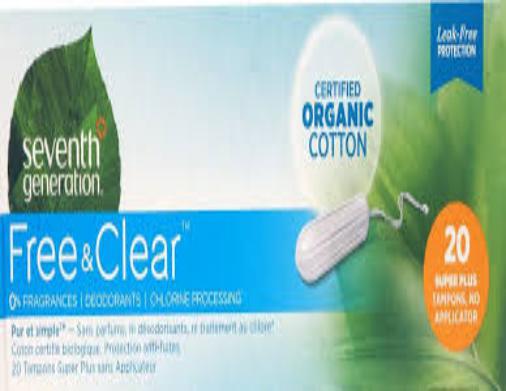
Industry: Necessities